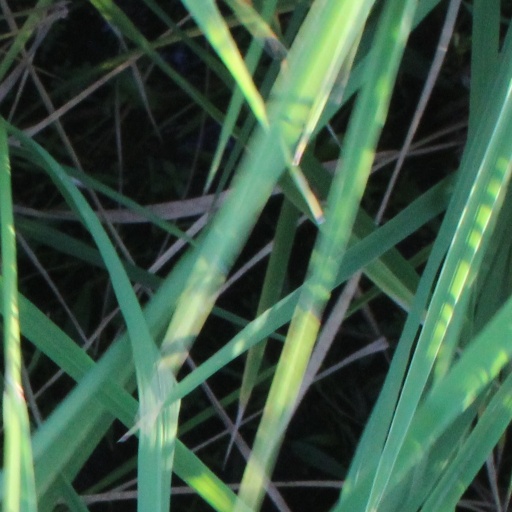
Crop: rice